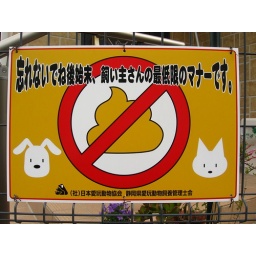
don't do it! posted outside of a house on a narrow winding street in residential shizuoka